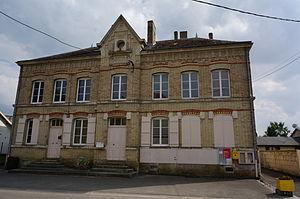
Du village Ambly-Fleury .
Ambly-Fleury est une commune française située dans le département des Ardennes, en région Grand Est.